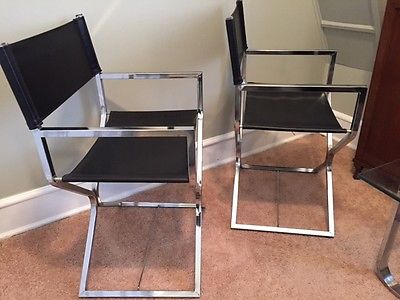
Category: chair